Kolohe Andino

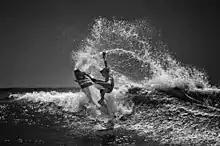
Andino at the 2011 US Open of Surfing

Son of top-ranked surfer, Dino Andino, Kolohe Andino began surfing at a young age as he followed his father on surfing trips; by age 8, Andino had already begun fielding sponsors who wished to represent him. By high school, he had retained professional surfer Mike Parsons as his coach and at age 15, Andino became the youngest winner of an National Scholastic Surfing Association (NSSA) title and holds the record for the most NSSA championships won by a male competitor, at nine overall. That same year, Andino also won two USA Surfing championship titles at the Lower Trestles in the Under 16 and Under 18 competitions.